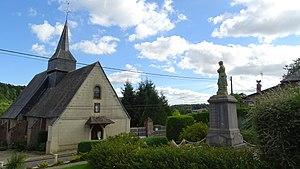
Façade
Lannoy-Cuillère est une commune française située dans le département de l'Oise, en région Hauts-de-France.